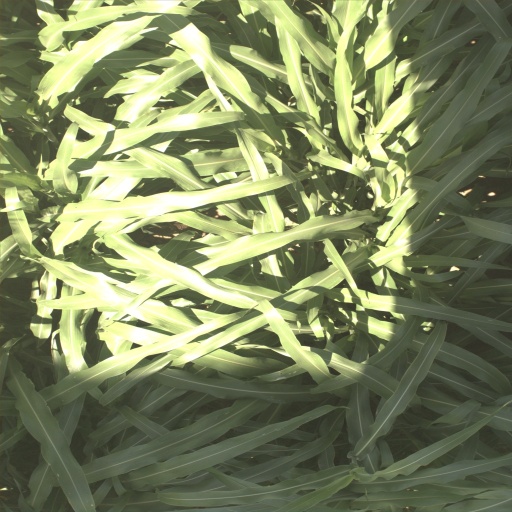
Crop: sorghum